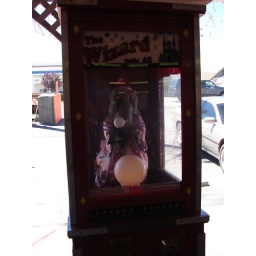
Wizard in a glass box